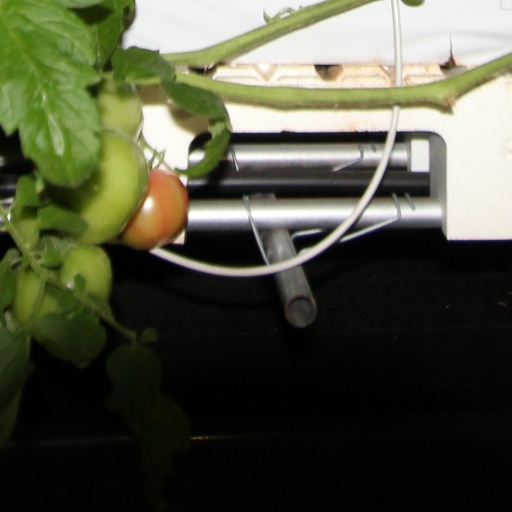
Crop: tomato